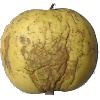
Label: Apple Golden 1